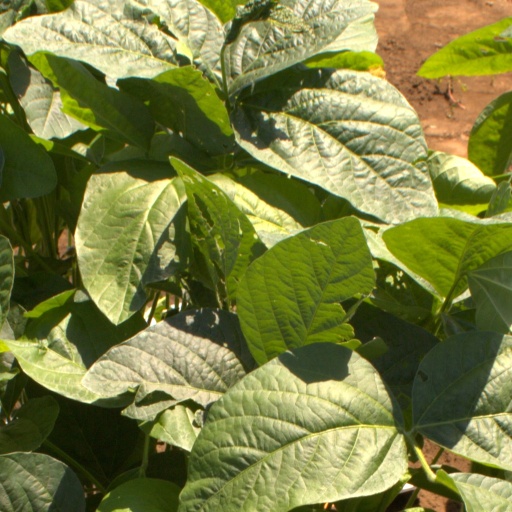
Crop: soybean